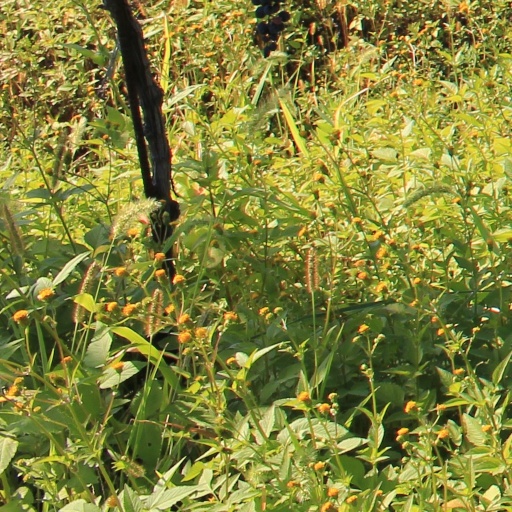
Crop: grape